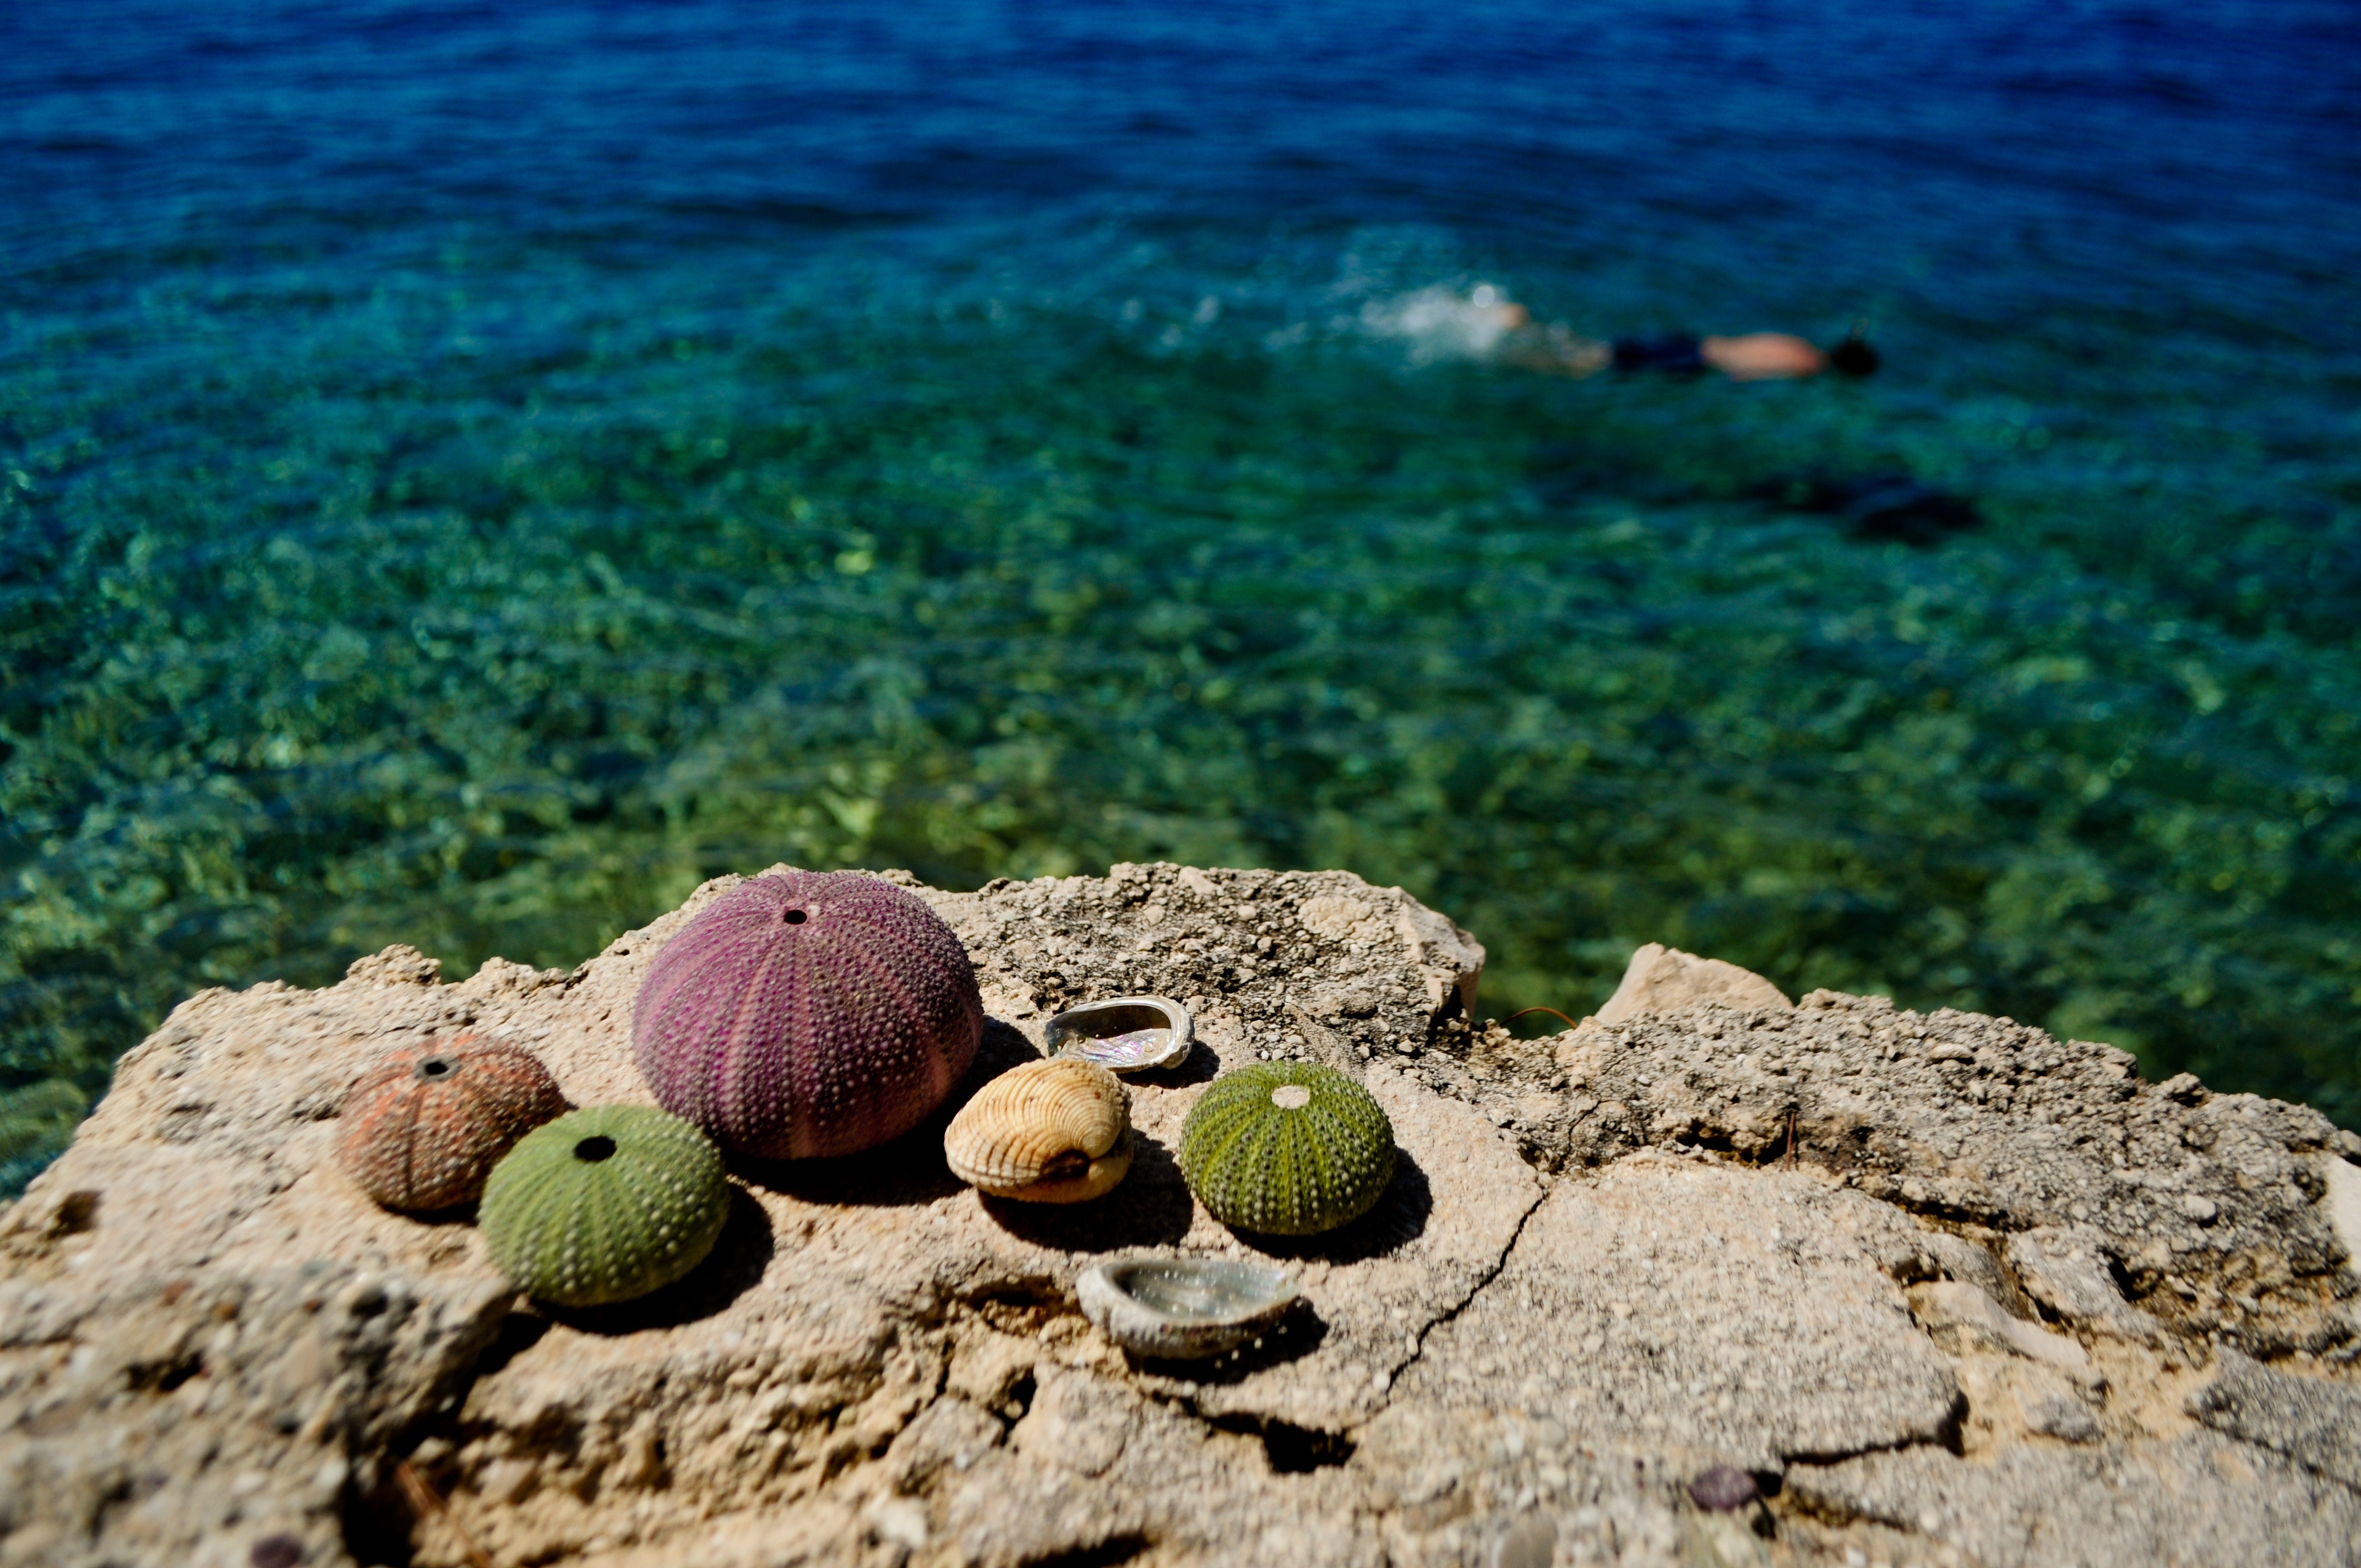
sea, water, nature, sand, rock, flower, summer, swim, green, biology, holiday, soil, coral, swimming, coral reef, reef, croatia, habitat, sea urchin, macro photography, i swim, natural environment, marine biology